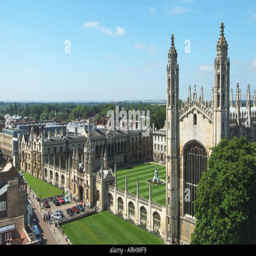
town looking down on part of the ornate screens and chapel frontage along university